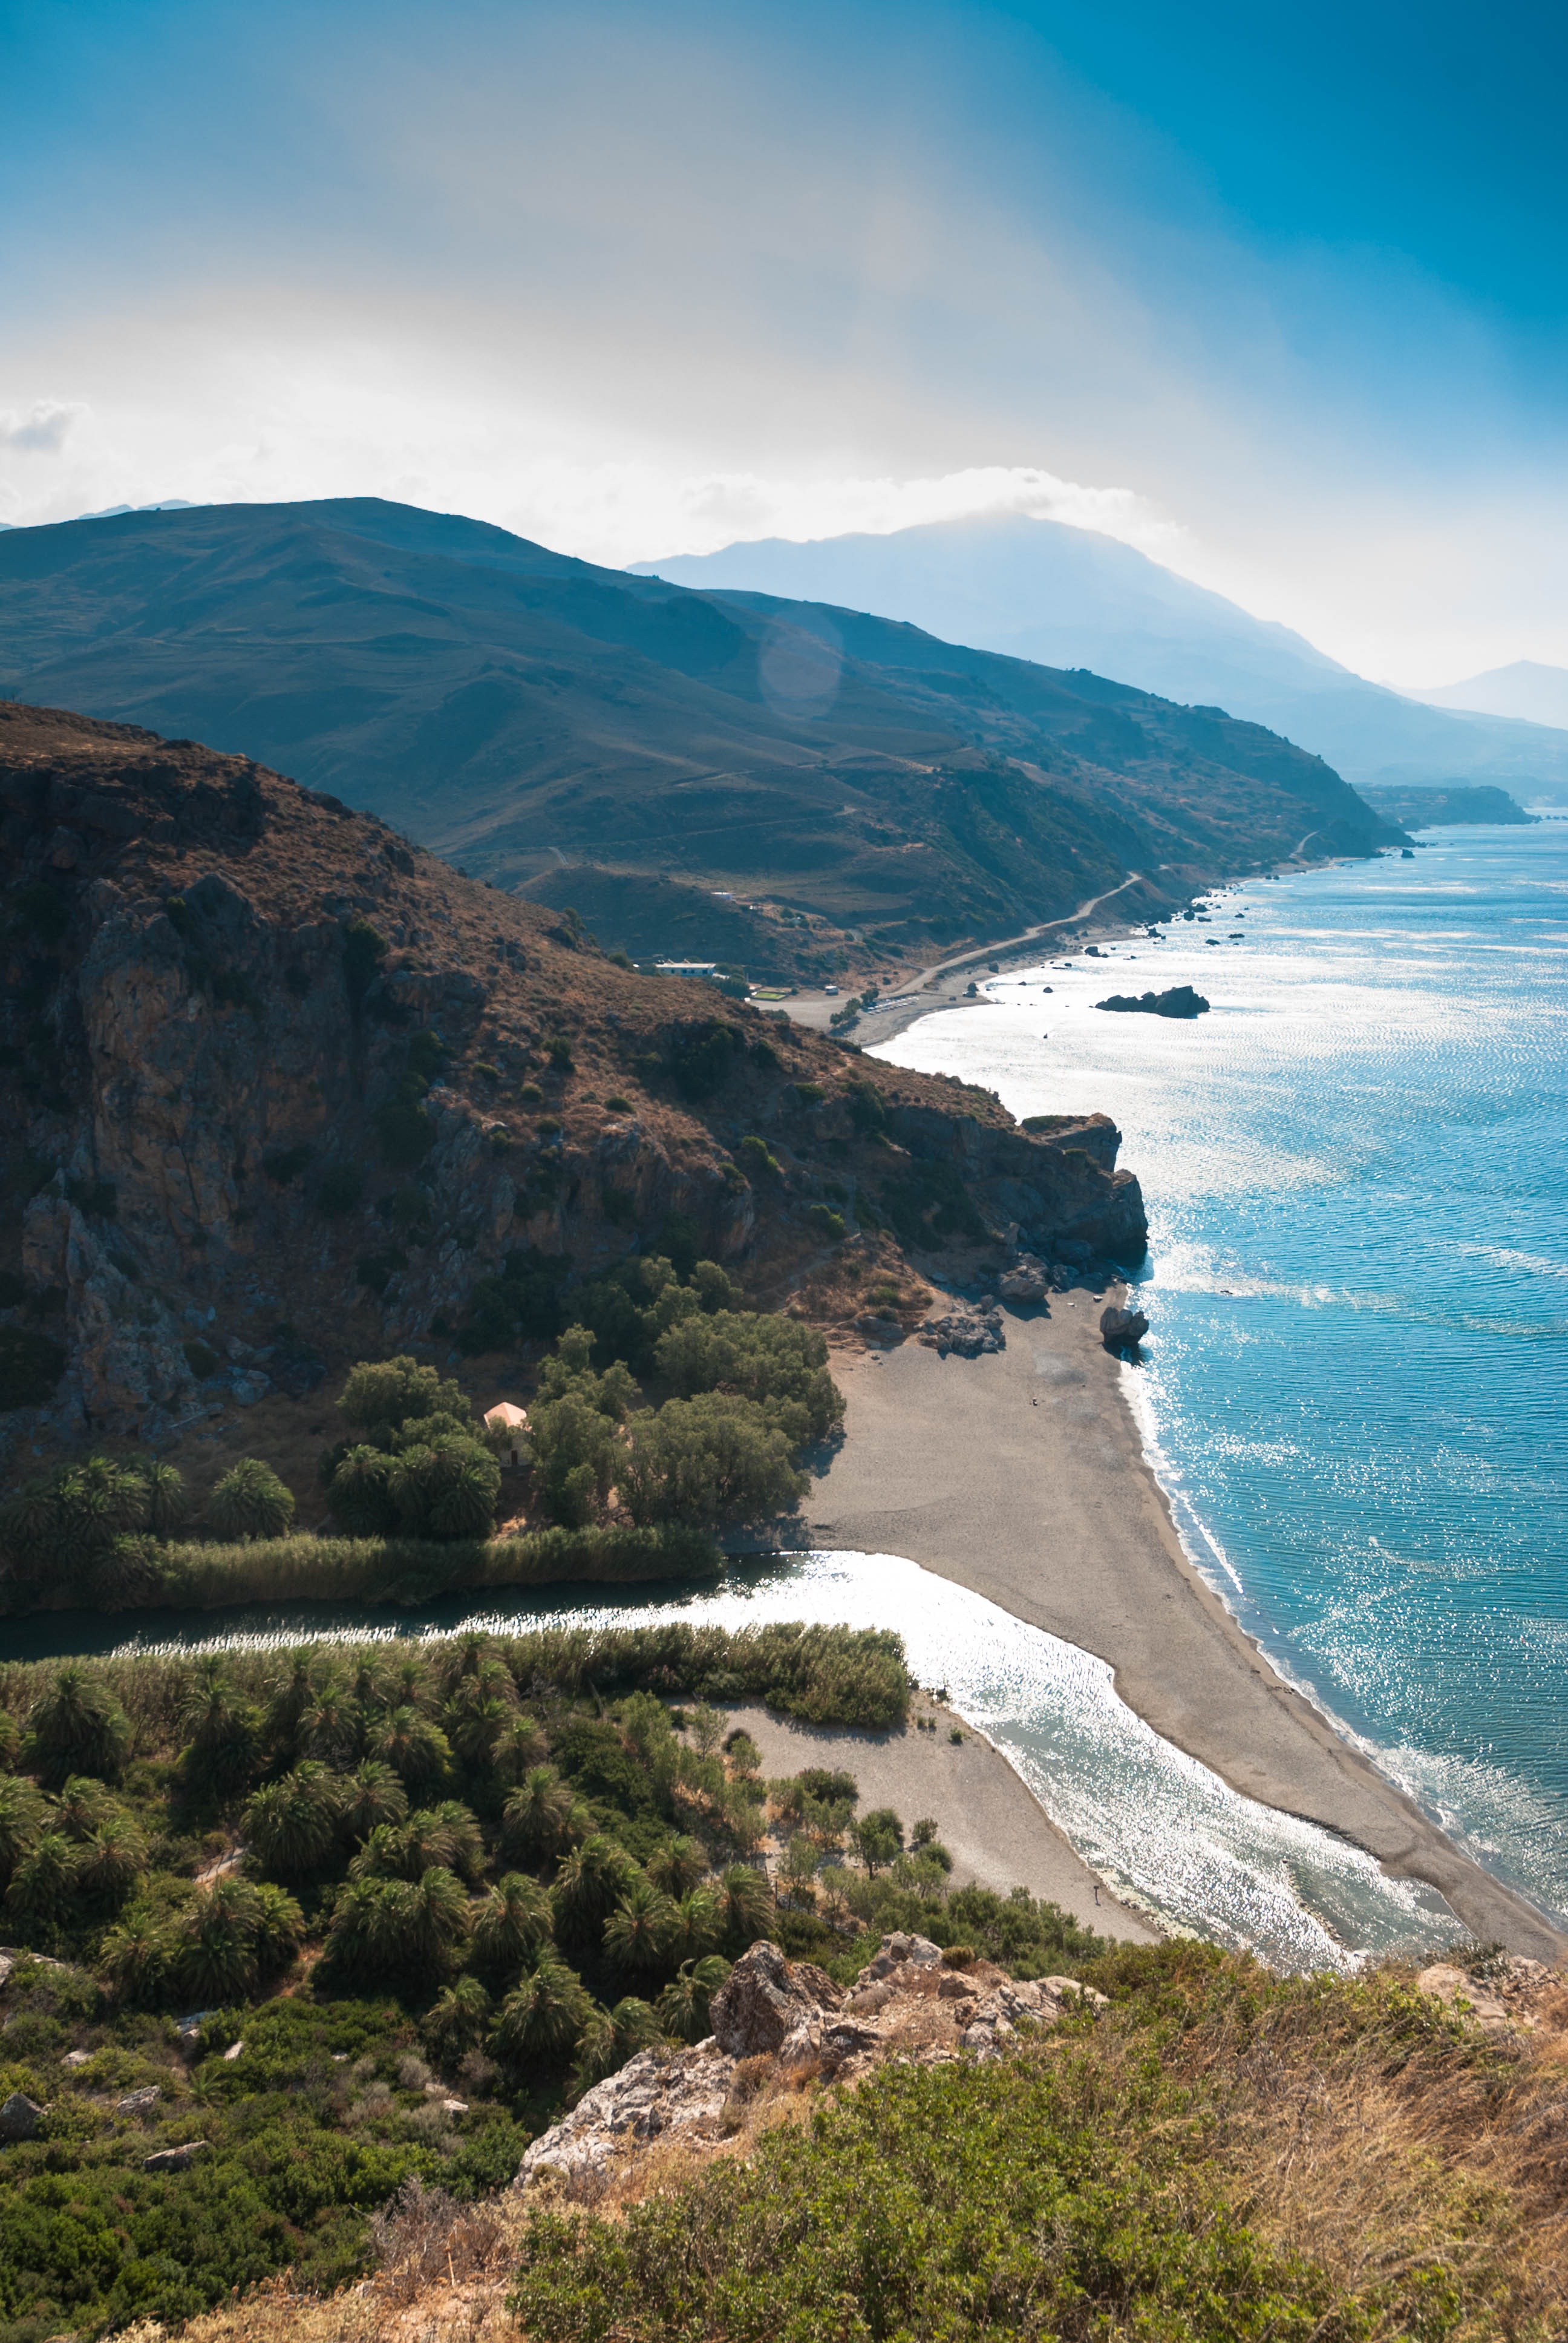
landscape, sea, coast, water, nature, mountain, lake, mountain range, cliff, color, fjord, reservoir, terrain, body of water, mountains, loch, cape, crete, landform, preveli, geographical feature